Haima S5

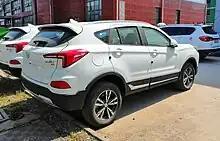
Haima S5 II rear

Being essentially an extensive facelift, the second generation Haima S5 was launched during the 2018 Beijing Auto Show, featuring restyled front and rear fascias.